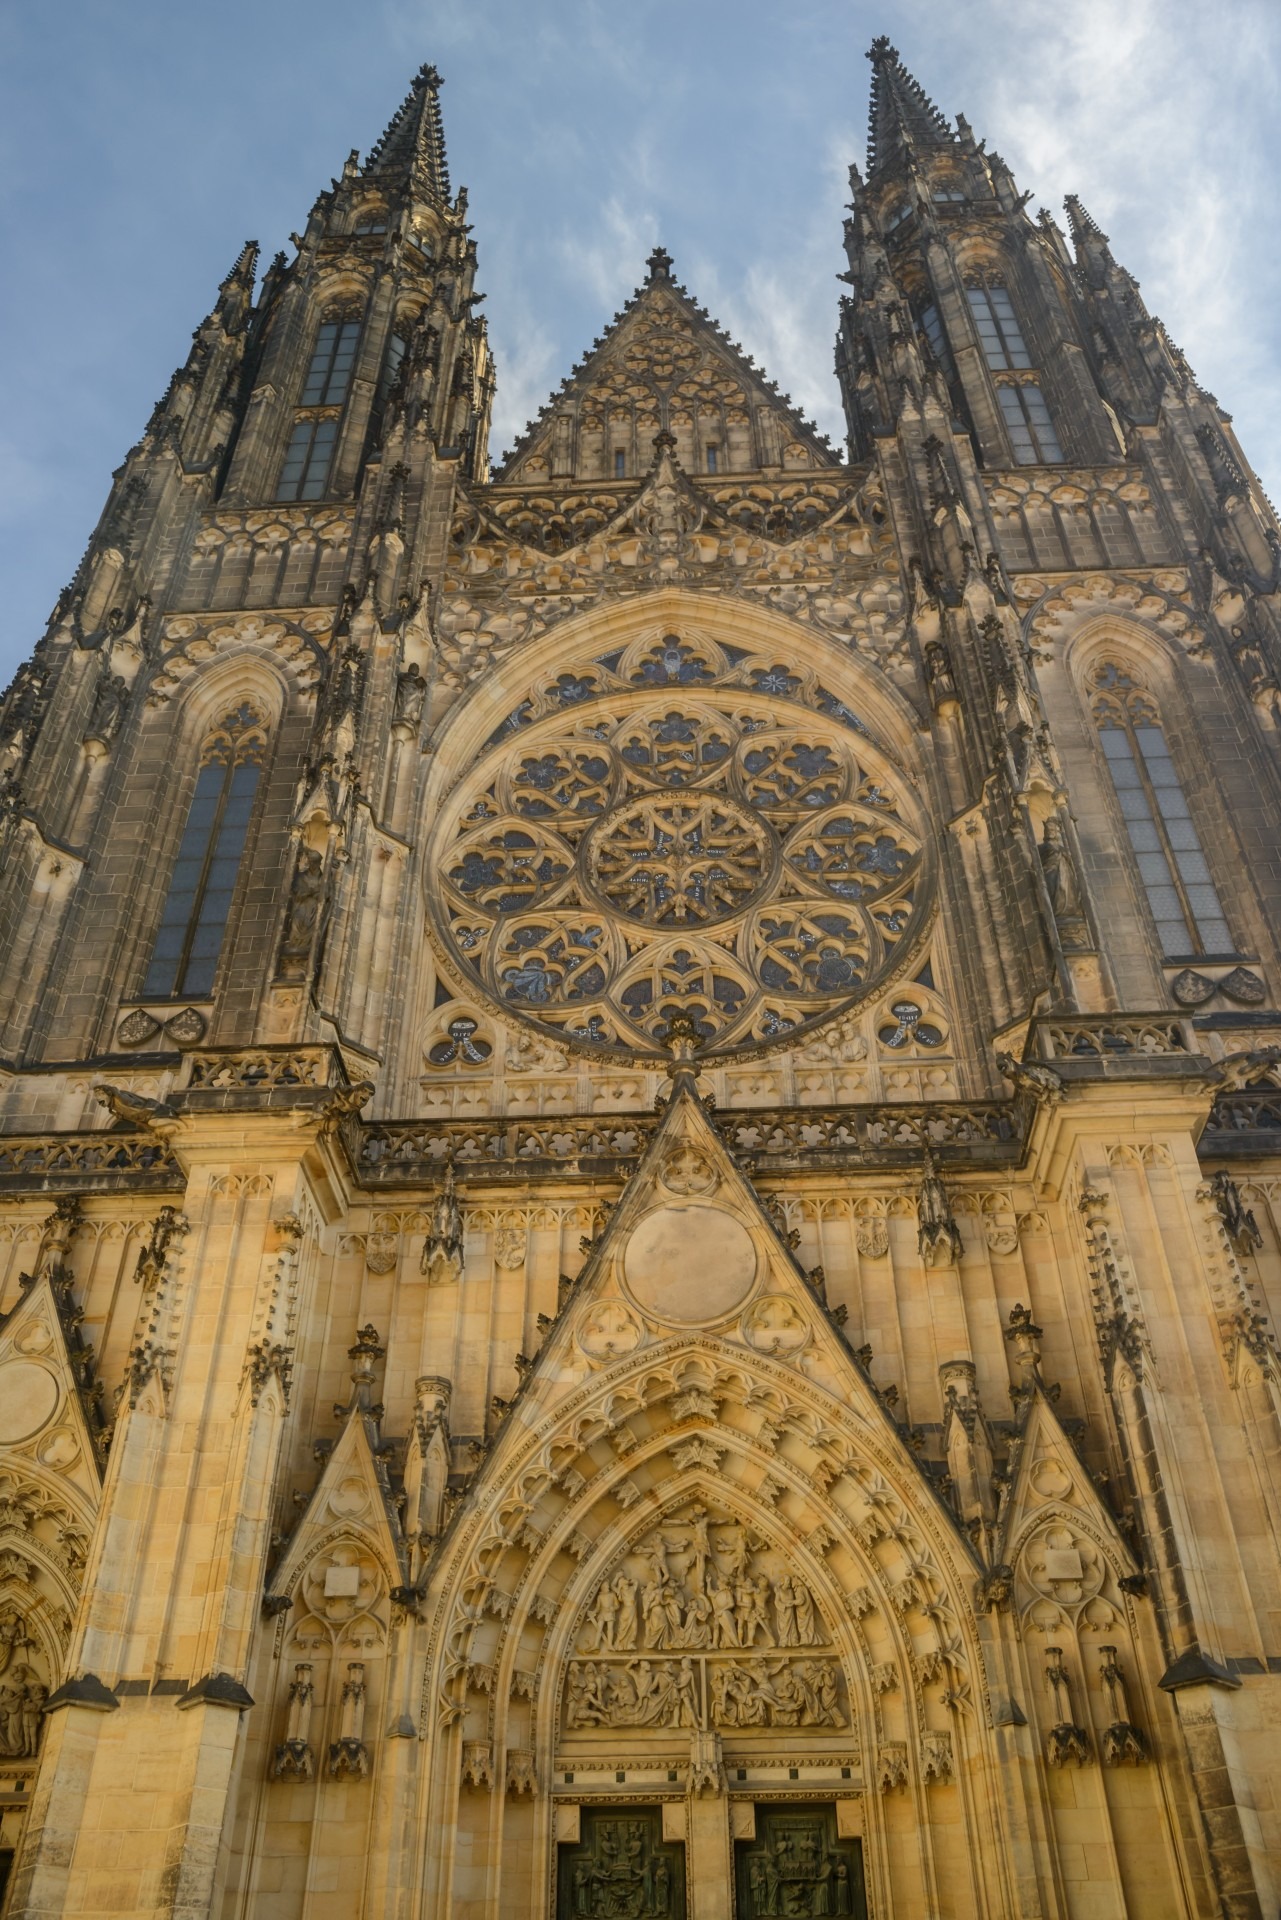
architecture, sky, building, landmark, facade, church, cathedral, prague, place of worship, baptistery, medieval architecture, clouds, spire, monastery, symmetry, history, detail, basilica, dome, hradcany, st vitus cathedral, gothic architecture, historic site, prague castle, ancient history, byzantine architecture